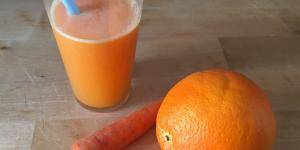
jugo de zanahoria con naranja para embarazadas